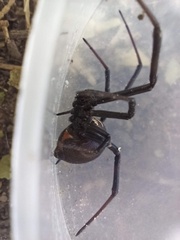
Species: Lactrodectus_hesperus